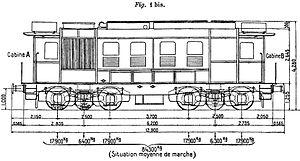
La BB 60021 est l'ancienne locomotive Diesel-électrique 4 AMD 1 du PLM, construite en 1932 par la Compagnie Électro-Mécanique avec le concours de la Société Brown, Boveri & Cie pour l’équipement électrique.